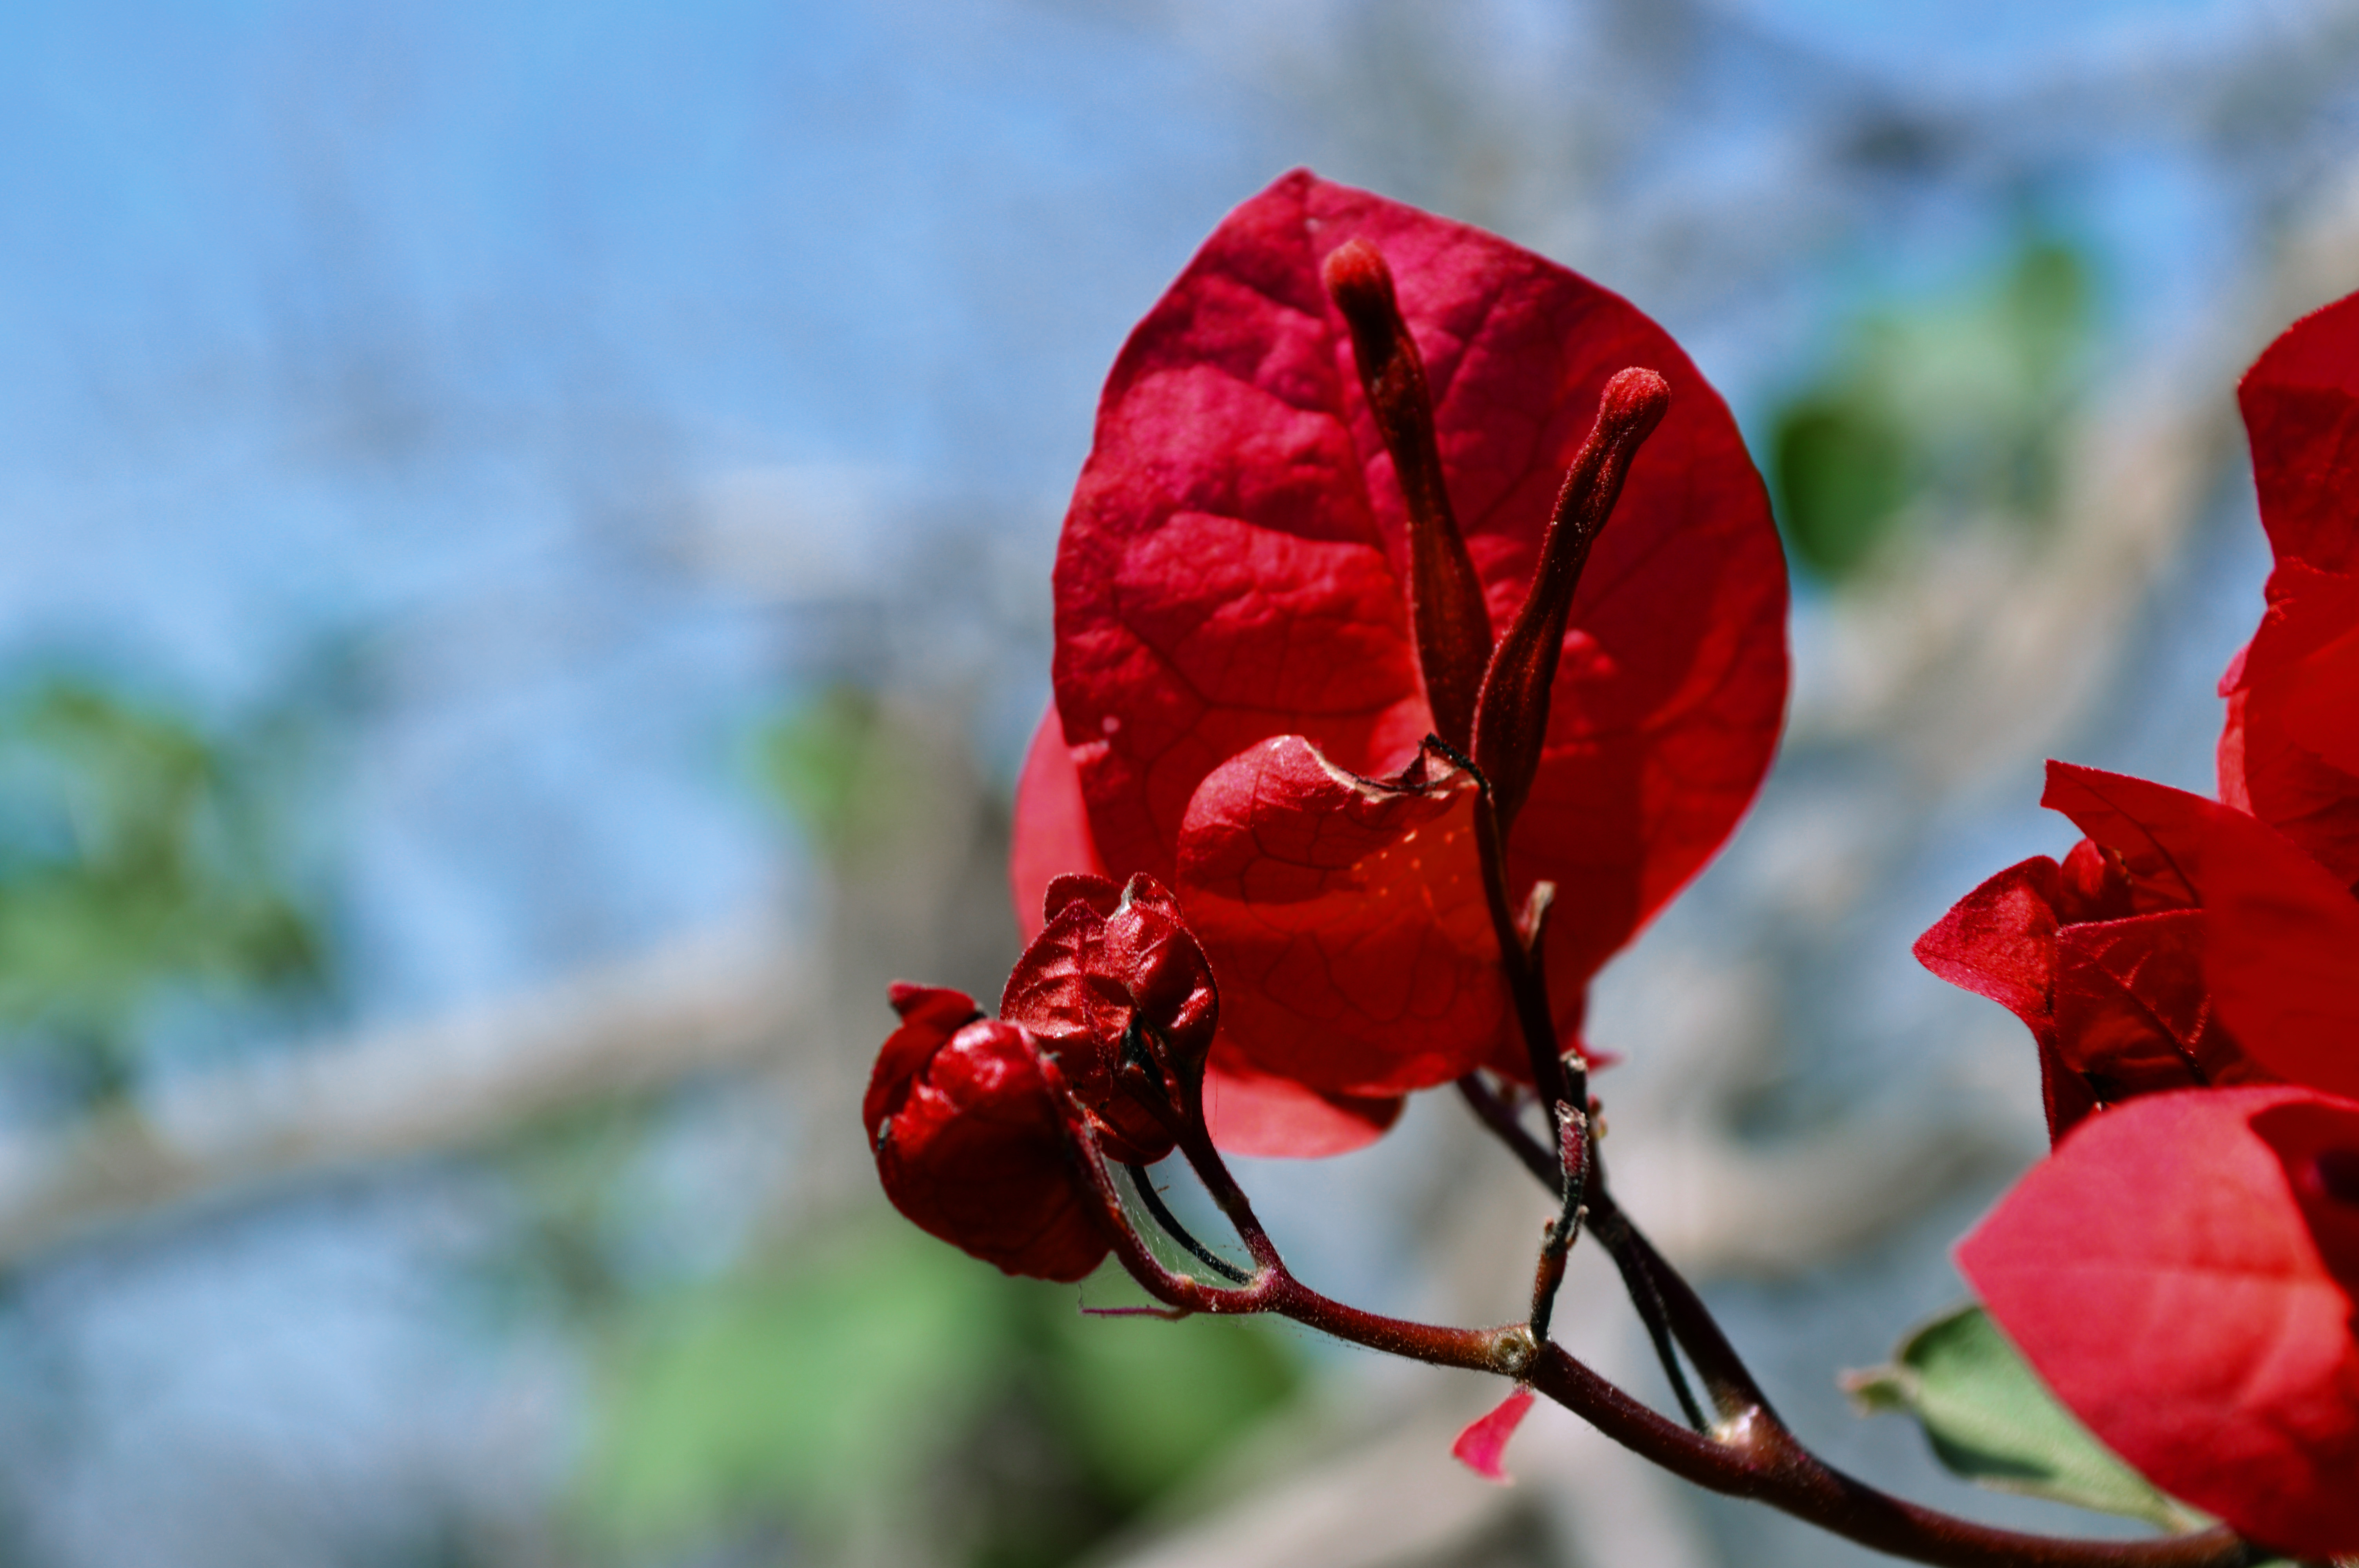
blossom, nature, petals, spring, botanical, natural, flores, rojo, primavera, flowers, flower, plants, garden, floral, red, flora, leaf, plant, petal, macro photography, close up, rose family, bud, plant stem, branch, wildflower, garden roses, flowering plant, twig, rose